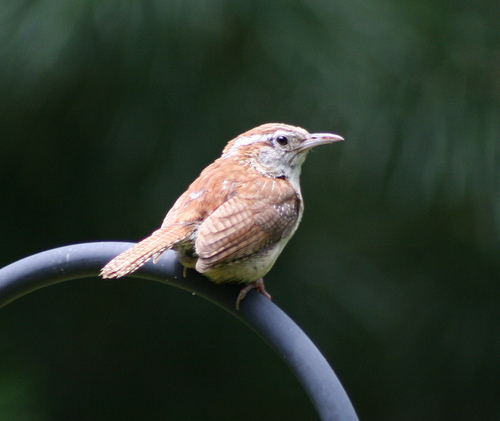
the white eye brow on this bird stands out against the brown secondaries and white chest.
a small sized bird that has multiple tones of brown and a medium sized pointed bill
this bird is light brown and white in color and has a skinny white and brown bill along with a brown eye ring.
this bird has a speckled belly and breast with a long pointy bill.
this bird is brown and white in color with a curved tan beak, and brown eye rings.
this bird is brown with white and has a long, pointy beak.
a small light brown bird with a cream colored throat and belly, and a sharp, pointed beak.
this bird is brown with white and has a long, pointy beak.
a brown and white bird with a sharp curved, white beak.
this bird has cream and brown-striped plumage, gray breast and long, pointed brown bill.
Species: Carolina Wren